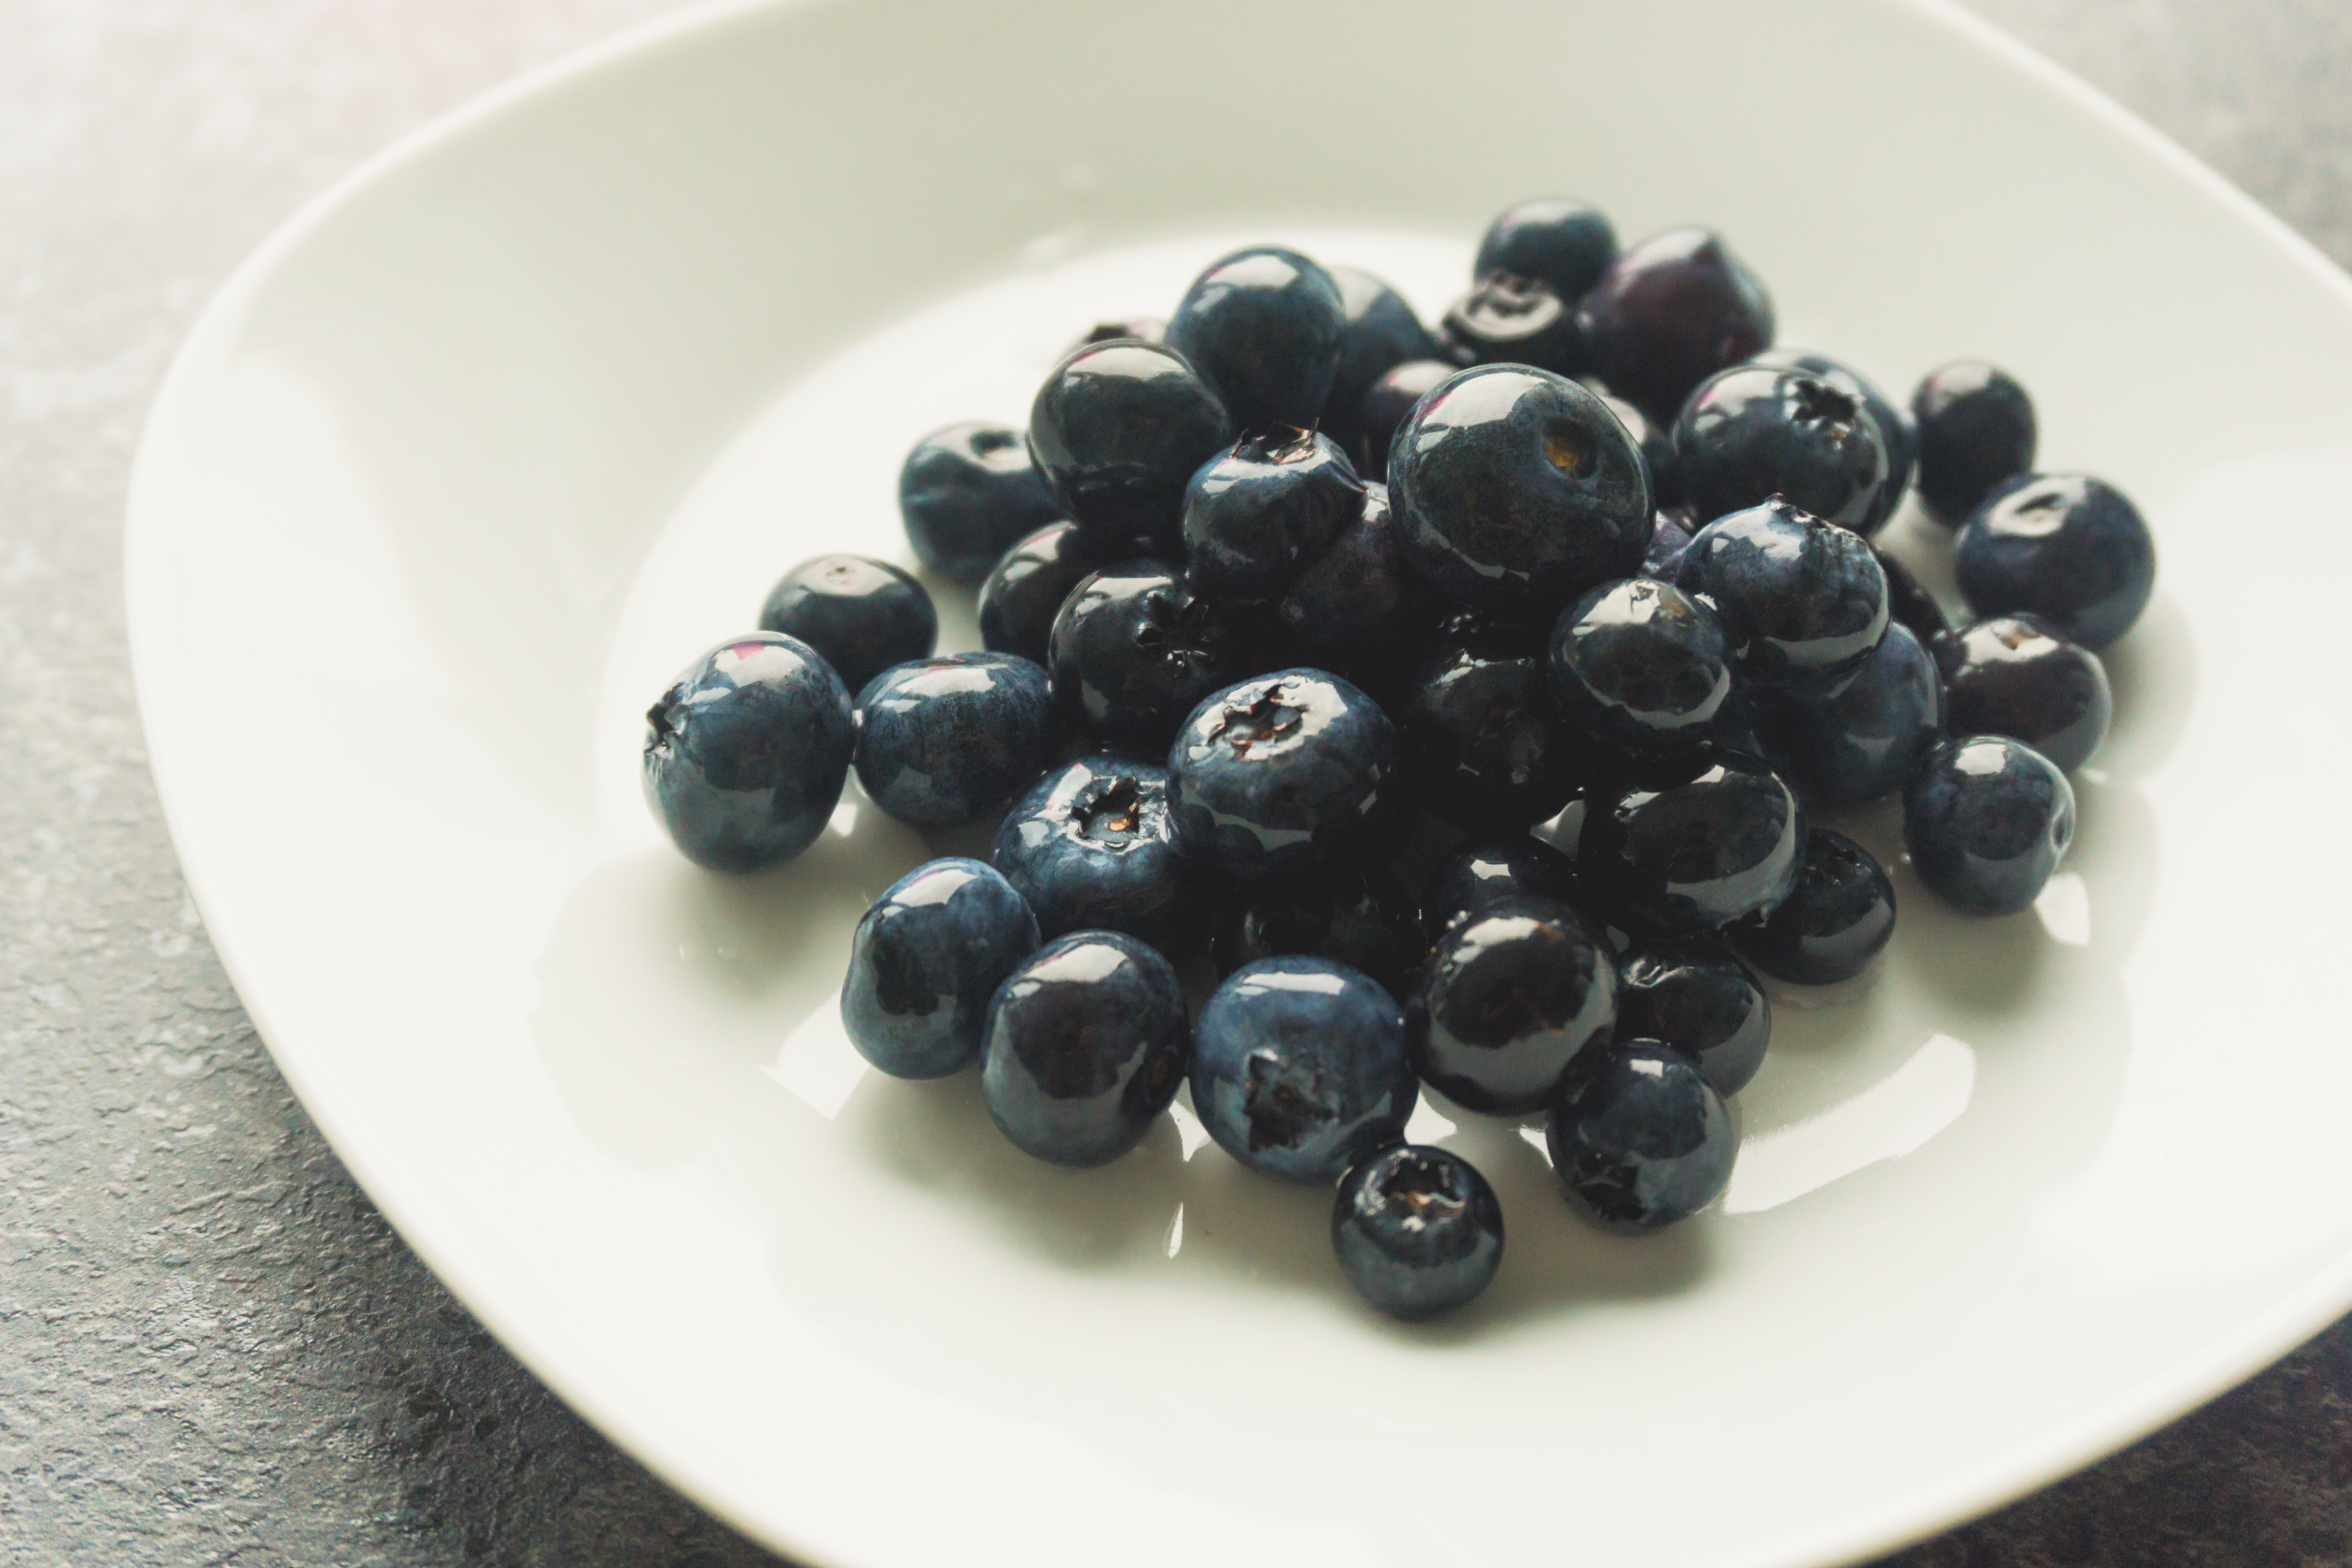
plant, fruit, berry, food, produce, blueberry, breakfast, blackberry, flowering plant, bilberry, land plant